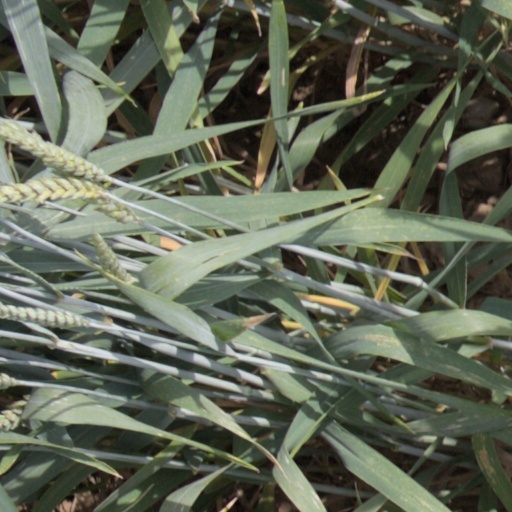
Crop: wheat